Rupert Brooke

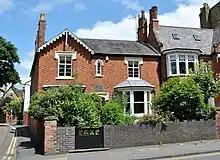
Brooke's birthplace in Rugby in 2017

Brooke was born at 5 Hillmorton Road, Rugby, Warwickshire, and named after a great-grandfather on his mother's side, Rupert Chawner (1750–1836), a distinguished doctor descended from the regicide Thomas Chaloner (the middle name has however sometimes been erroneously given as "Chaucer"). He was the third of four children of William Parker "Willie" Brooke, a schoolmaster, and Ruth Mary Brooke ("née" Cotterill), a school matron. Both parents were working at Fettes College in Edinburgh when they met. They married on 18 December 1879. William Parker Brooke had to resign after the couple wed, as there was no accommodation there for married masters. The couple then moved to Rugby in Warwickshire, where Rupert's father became Master of School Field House at Rugby School a month later. His eldest brother was Richard England "Dick" Brooke (1881–1907); his sister Edith Marjorie Brooke was born in 1885 and died the following year, and his youngest brother was William Alfred Cotterill "Podge" Brooke (1891–1915).